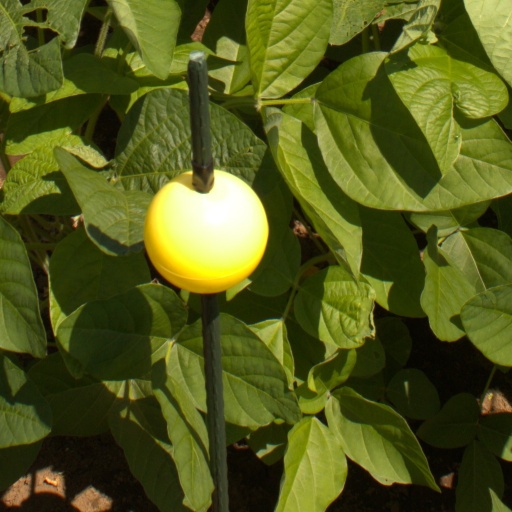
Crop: soybean